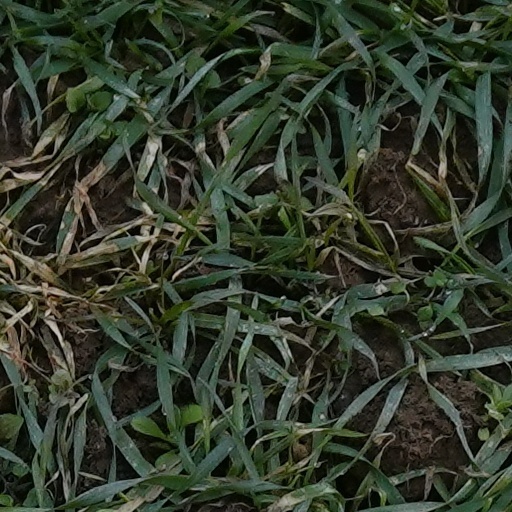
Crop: wheat